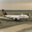
Label: airplane